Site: brandenburg
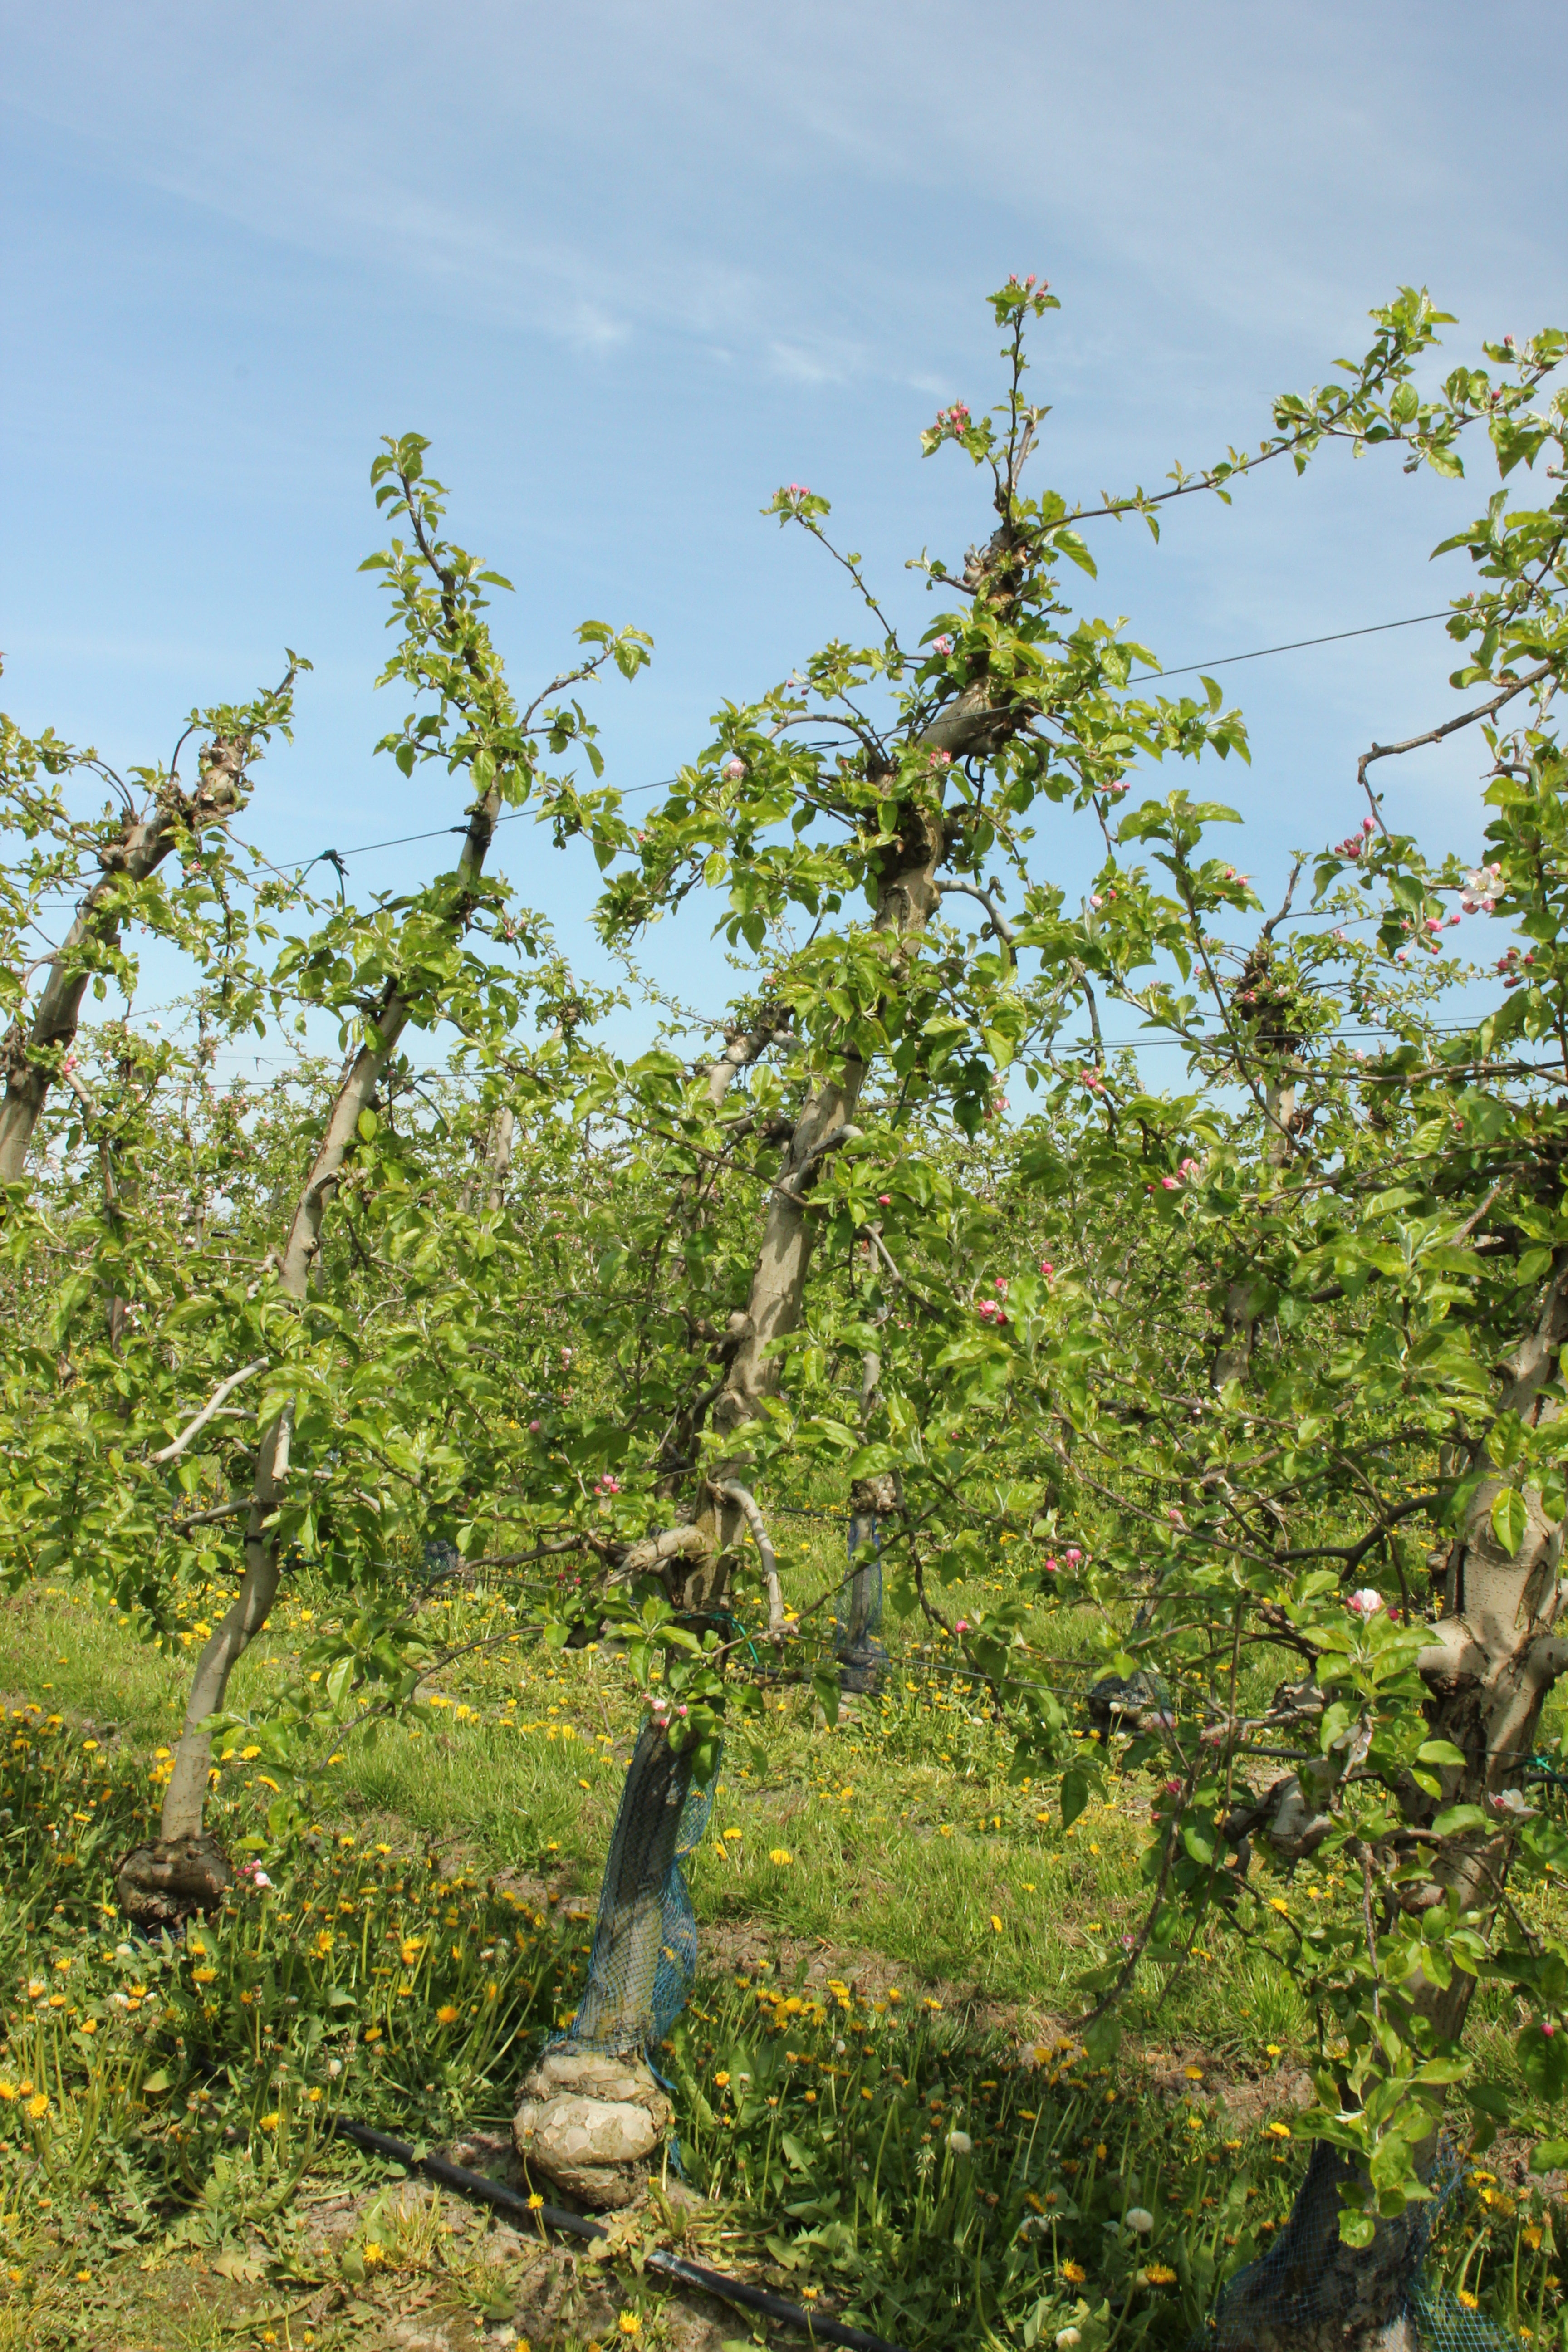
Growth stage (BBCH 60): Flowering